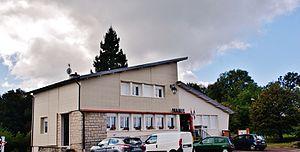
La Mairie
Saint-Merd-de-Lapleau est une commune française située dans le département de la Corrèze, en région Nouvelle-Aquitaine.